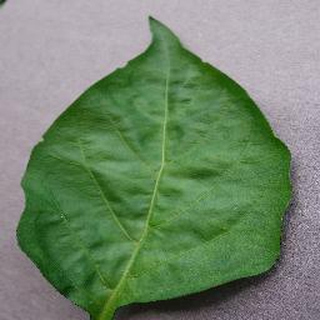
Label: healthy_bell_pepper